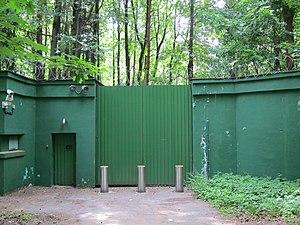
Entrée de la Datcha de Kountsevo
La datcha de Kountsevo était la résidence personnelle de Joseph Staline près de l'ancienne ville de Kountsevo, intégrée désormais au district moscovite de Fili-Davydkovo. La datcha se situait dans une forêt, non loin de l'actuel parc de la Victoire à une dizaine de kilomètres au sud-ouest du Kremlin. Le dirigeant soviétique y passa les vingt dernières années de sa vie et y mourut le 5 mars 1953.